Belknap Mountain

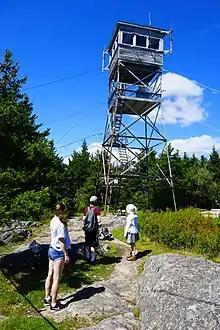
Fire tower at summit

Belknap Mountain is a mountain located in Belknap County, New Hampshire, United States, south of Lake Winnipesaukee. Like the county, the mountain and the associated surrounding Belknap Mountains are named after Jeremy Belknap (1744–1798), a renowned preacher, historian, and author of "The History of New Hampshire". The mountain is within Belknap Mountain State Forest.